We Wear the Mask

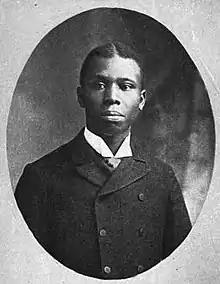
Dunbar in 1897

Paul Laurence Dunbar (18721906) was an American poet. Born to formerly enslaved people, he became one of the most prominent African-American poets of his time in the 1890s. "We Wear the Mask" was first published in Dunbar's 1895 "Majors and Minors", which was his second volume of poems.